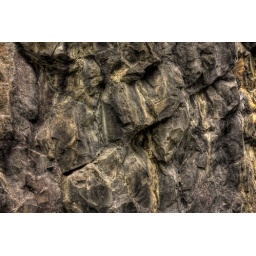
My first attempt at HDR, rock face in Bristol Gorge